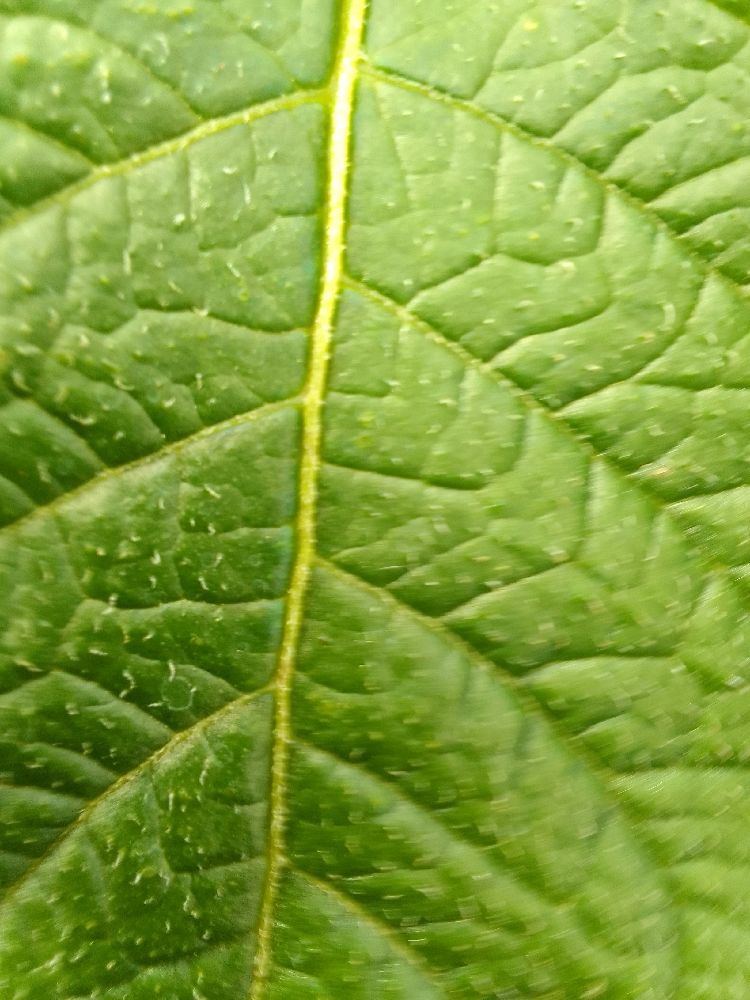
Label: Healthy